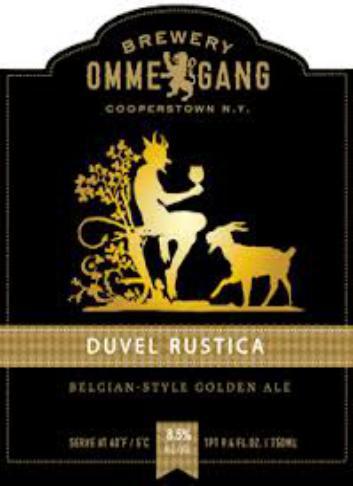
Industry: Food